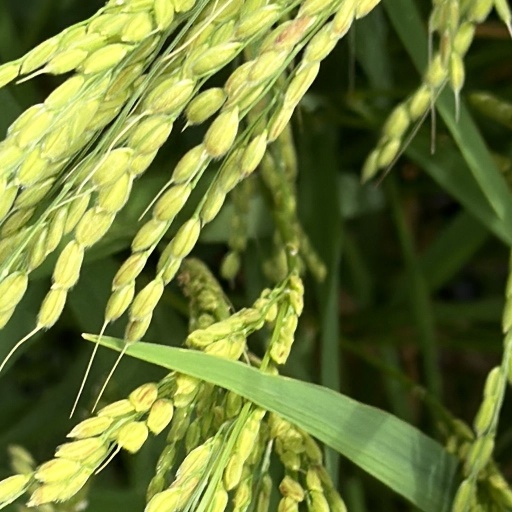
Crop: rice